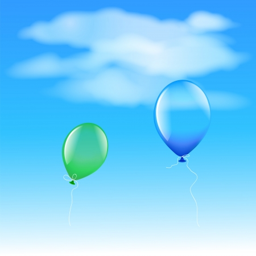
balloons flying in the sky vector